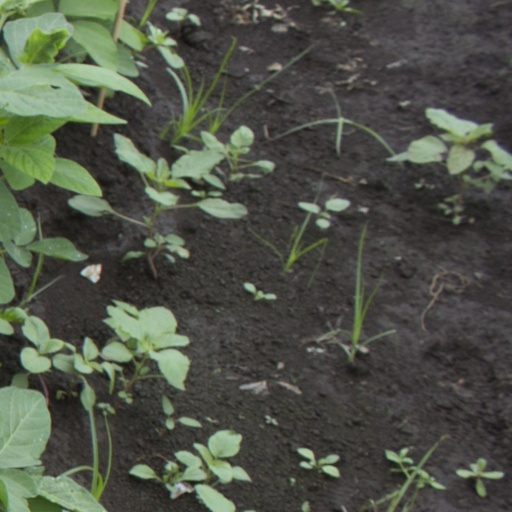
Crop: soybean